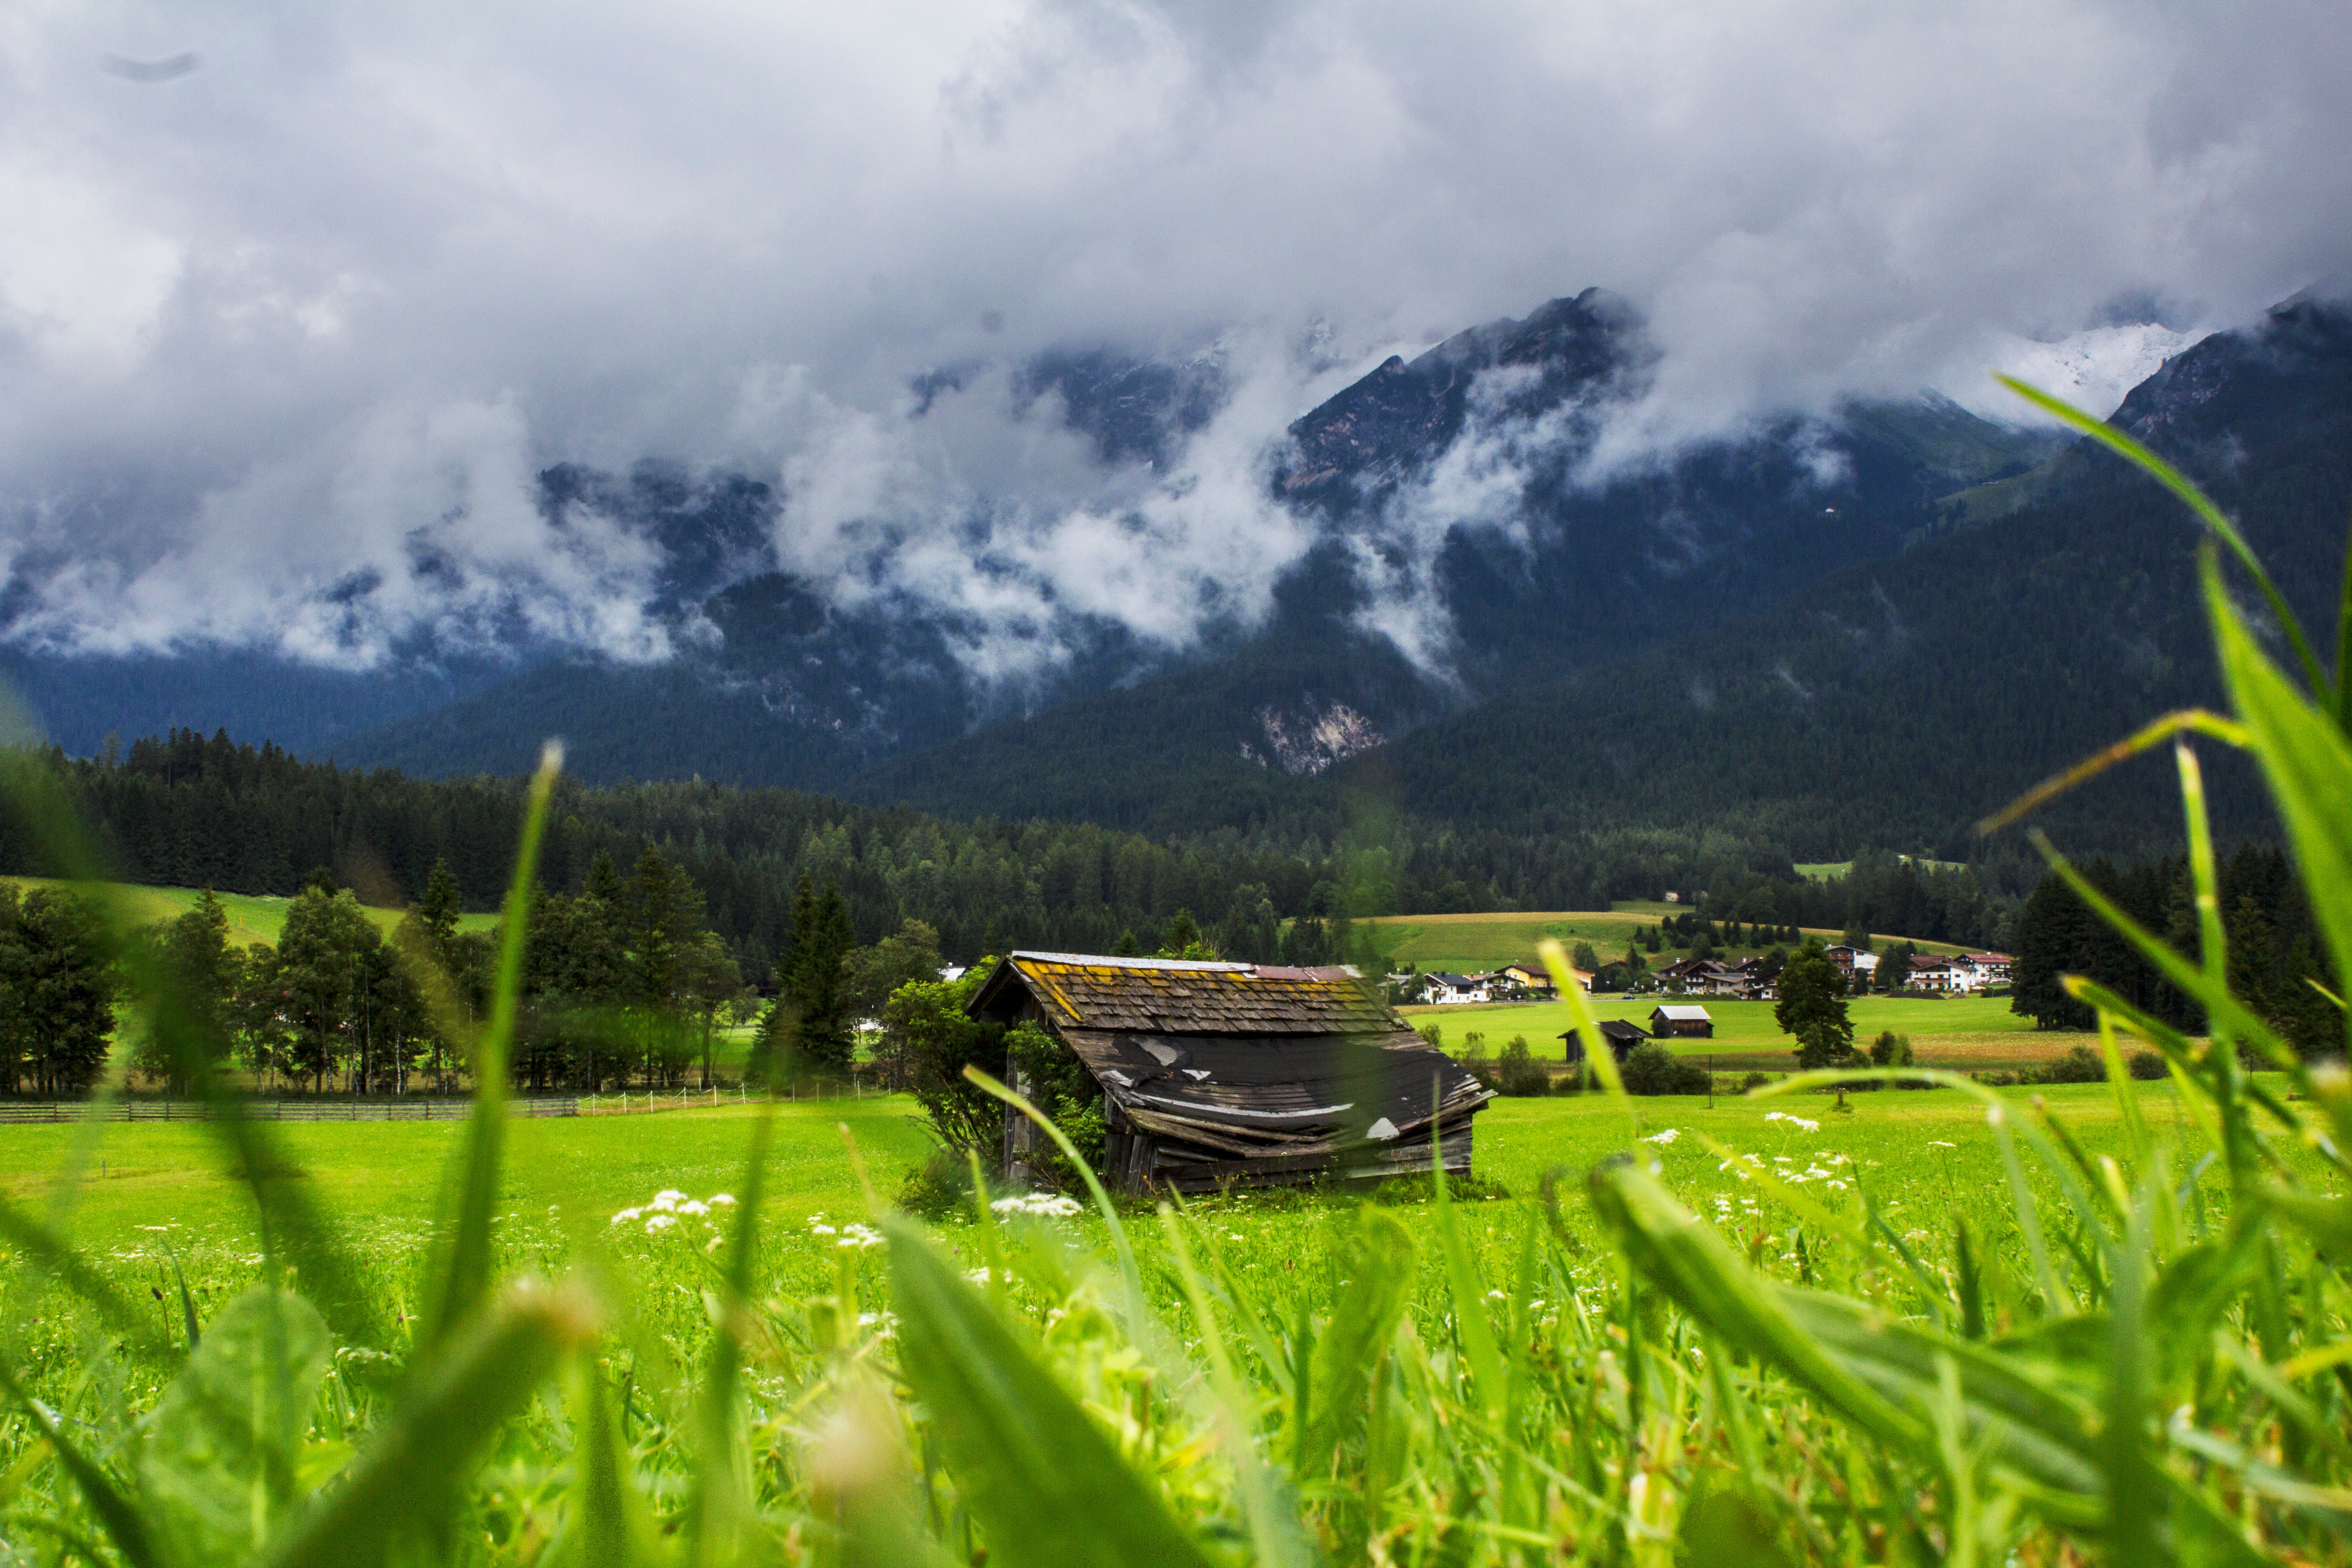
landscape, nature, grass, mountain, cloud, sky, field, farm, meadow, sunlight, hill, valley, mountain range, green, pasture, agriculture, terrace, alps, grassland, plateau, habitat, rural area, paddy field, natural environment, geographical feature, atmospheric phenomenon, mountainous landforms